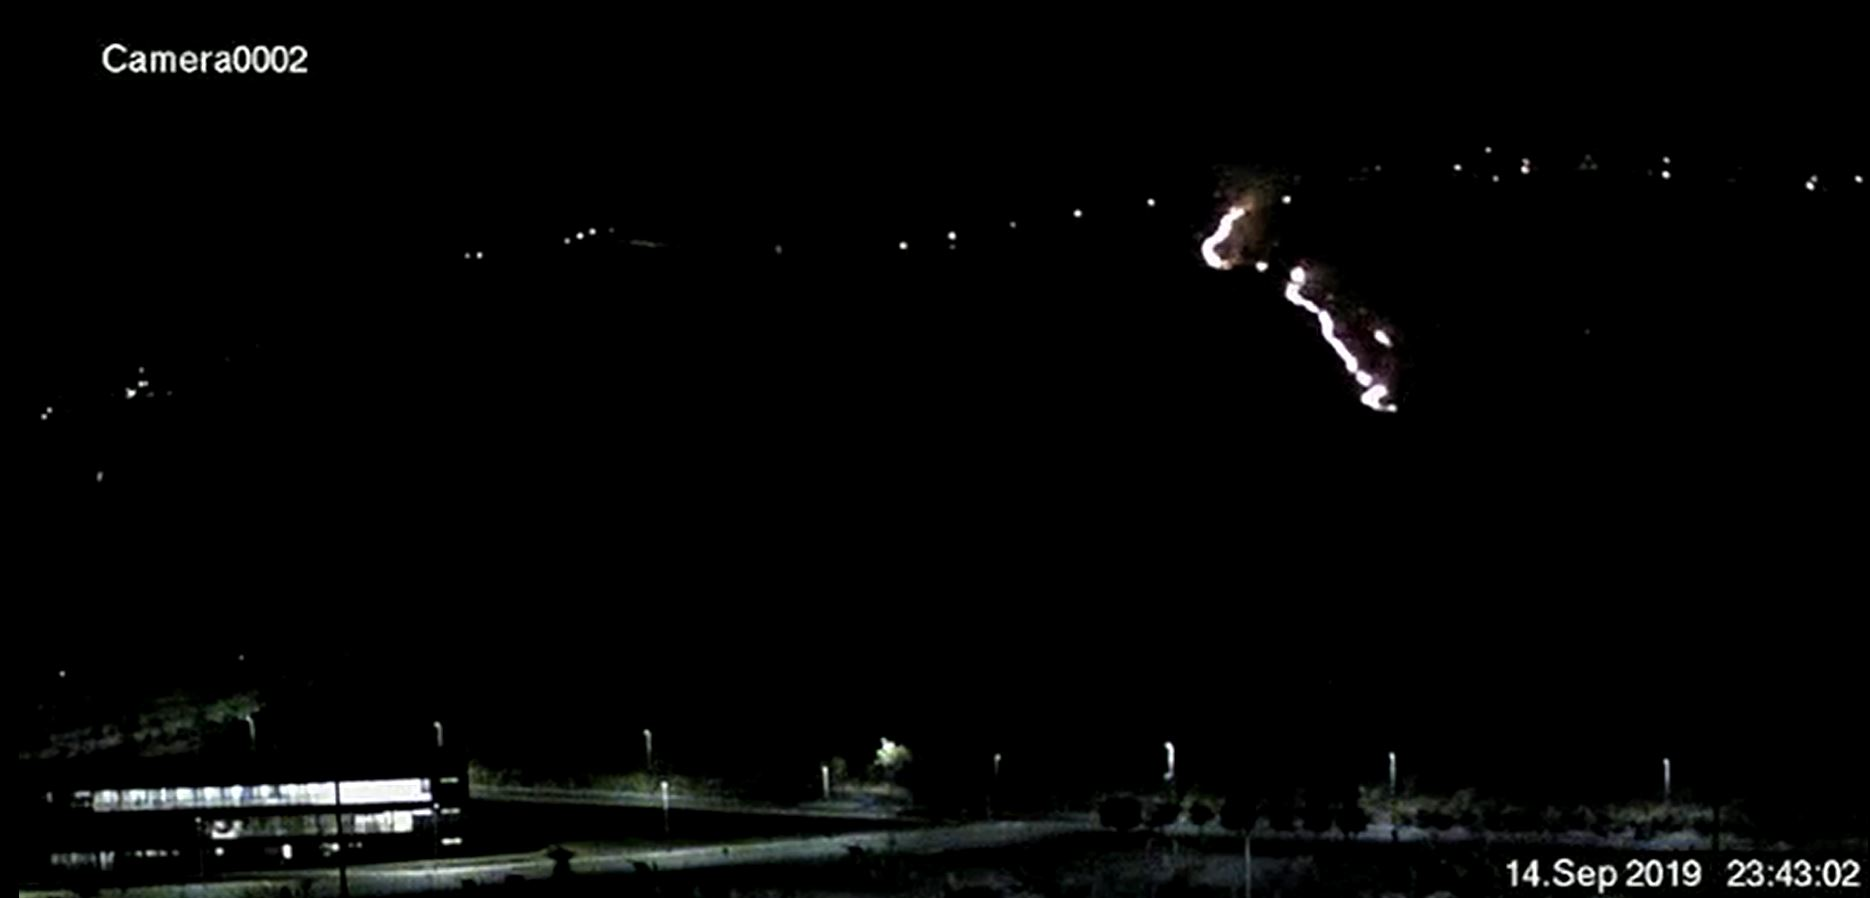
Fire: yes
Smoke: no